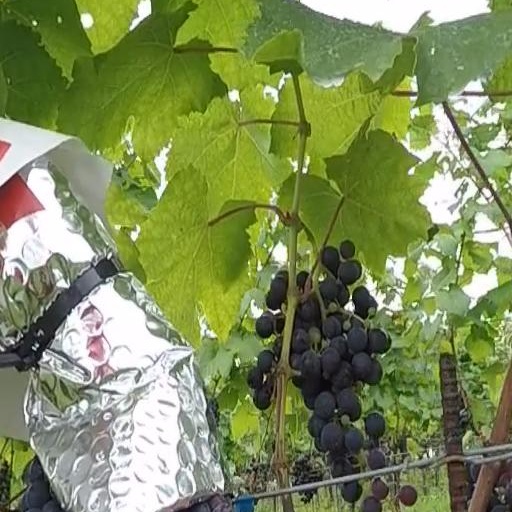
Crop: grape